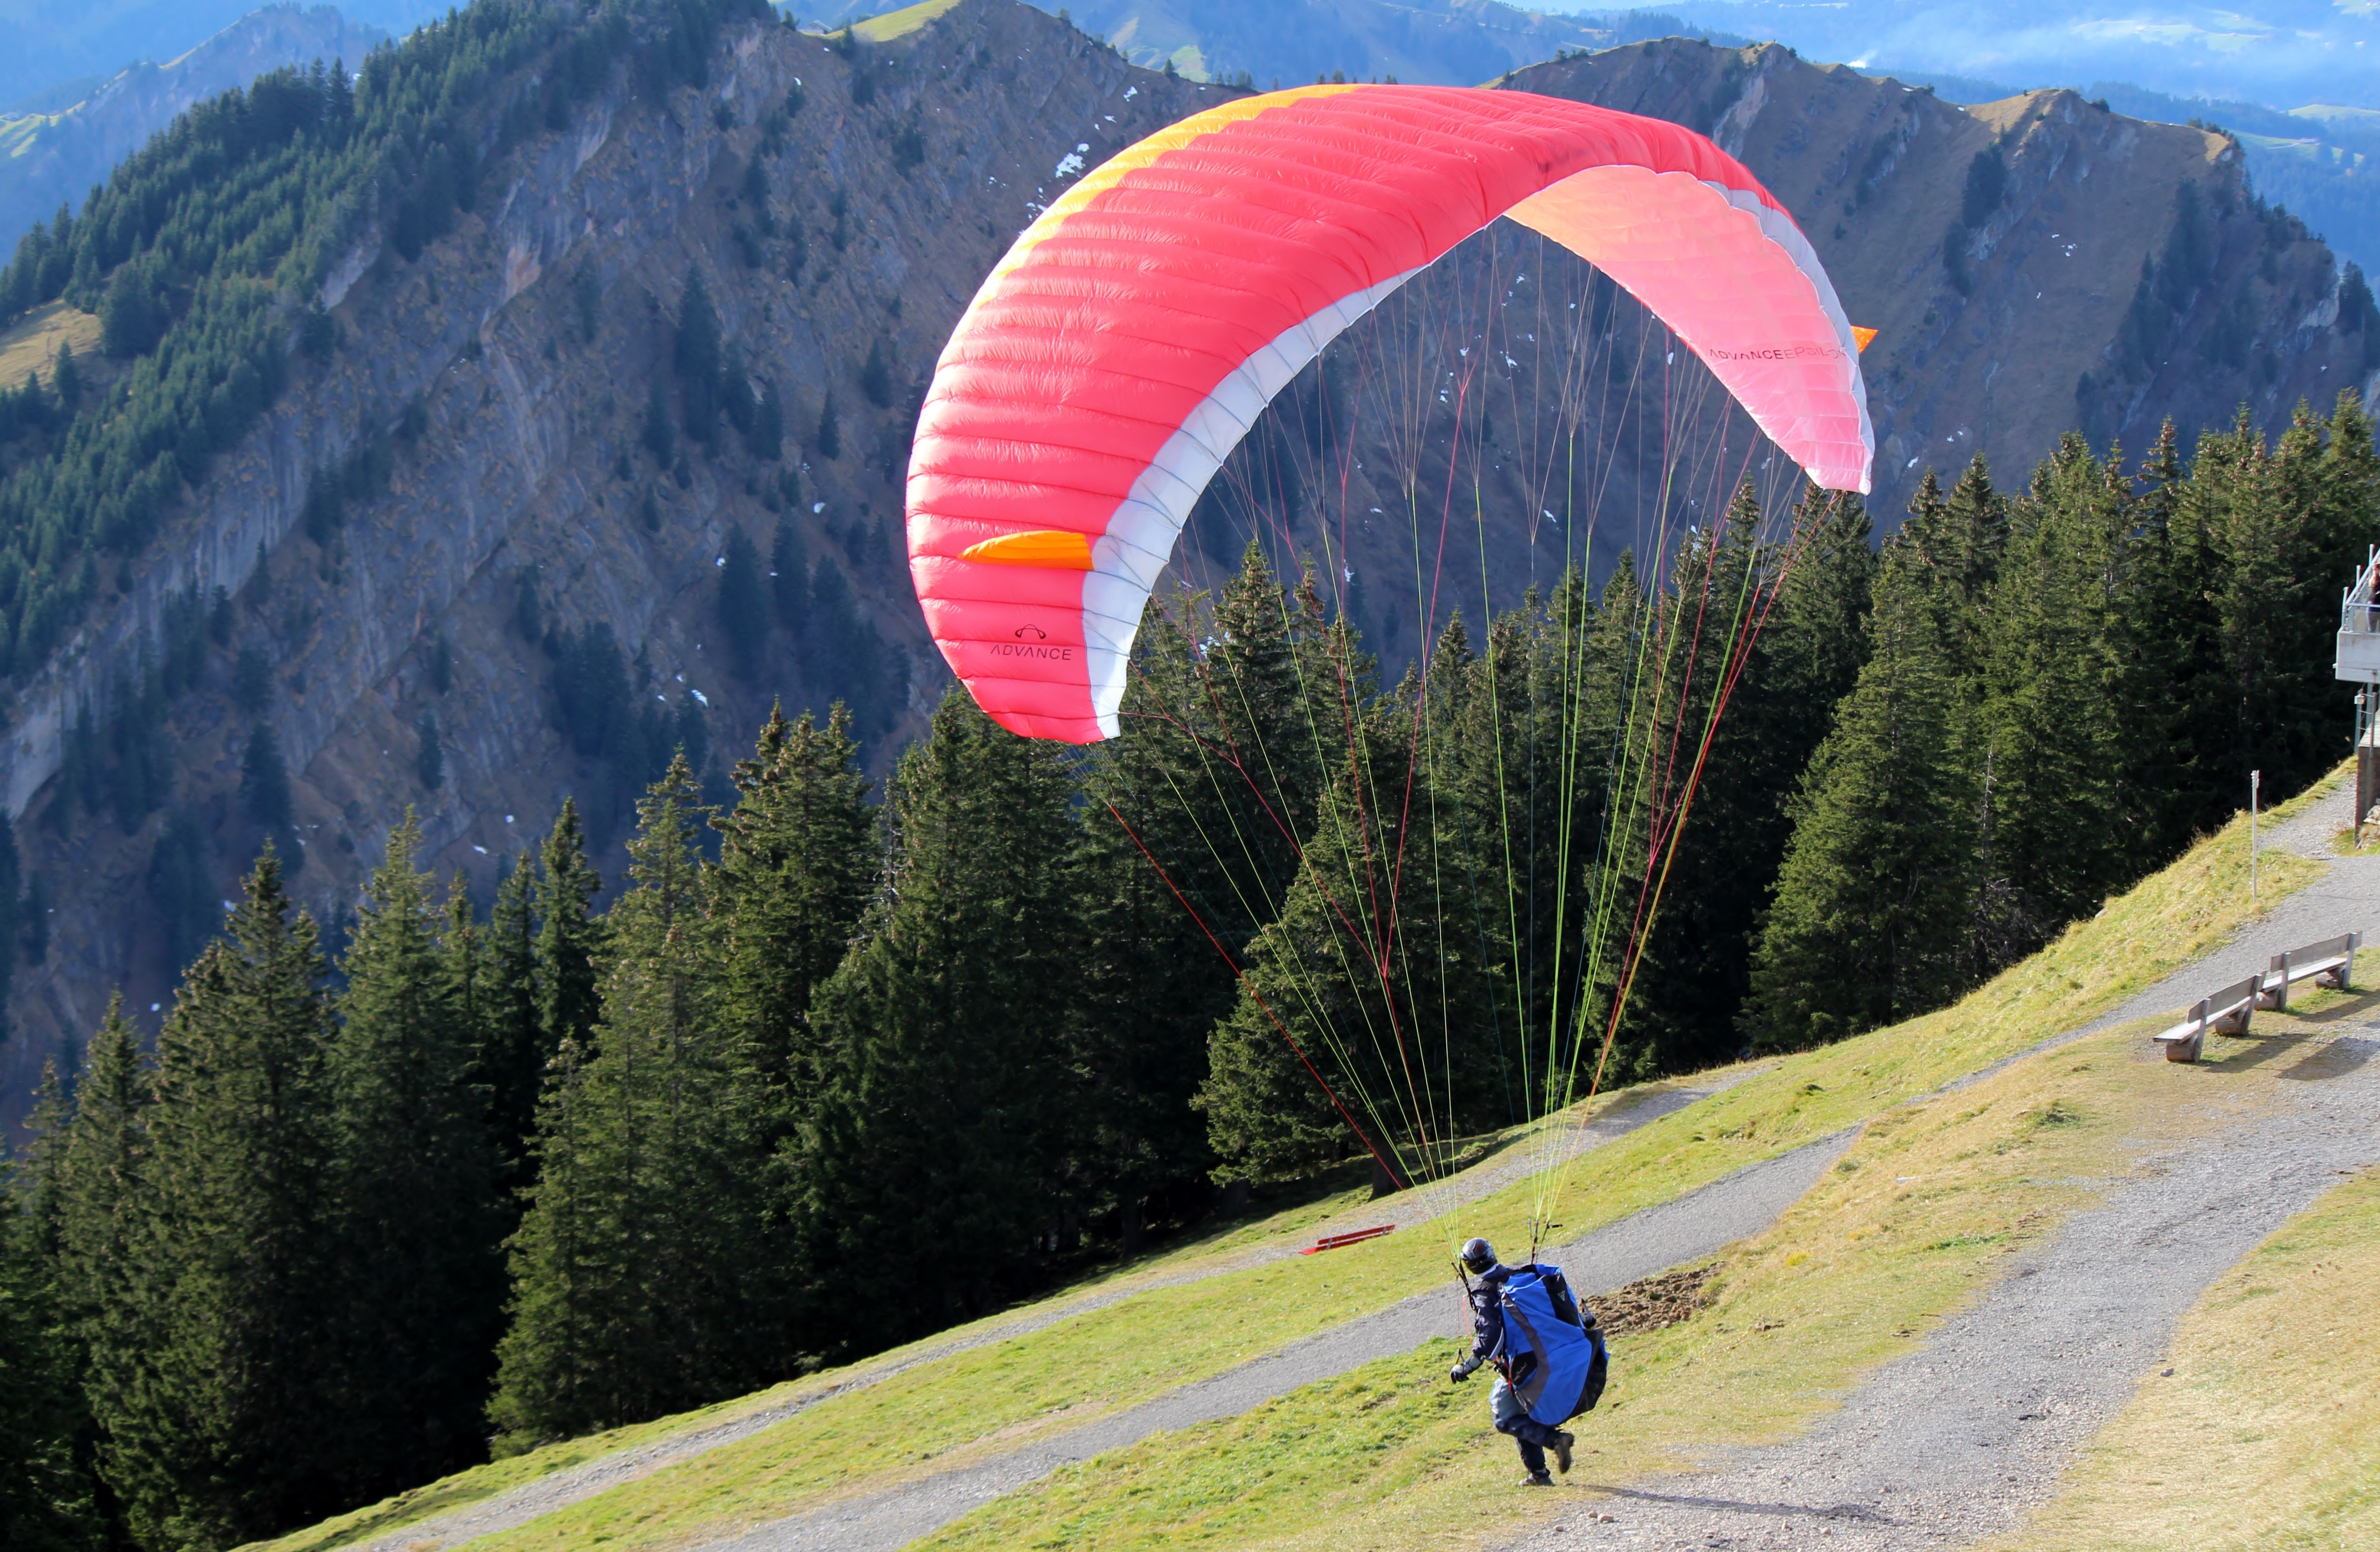
screen, forest, mountain, sport, mountain range, fly, extreme sport, paragliding, start, sports, mountains, mountain world, air sports, alpstein, windsports, flight sports equipment, sport fly